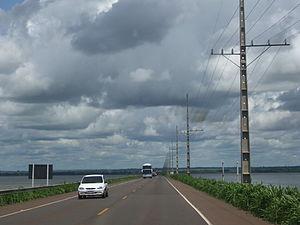
Bataguassu est une municipalité brésilienne de l'État de Mato Grosso do Sul et la Microrégion de Nova Andradina.